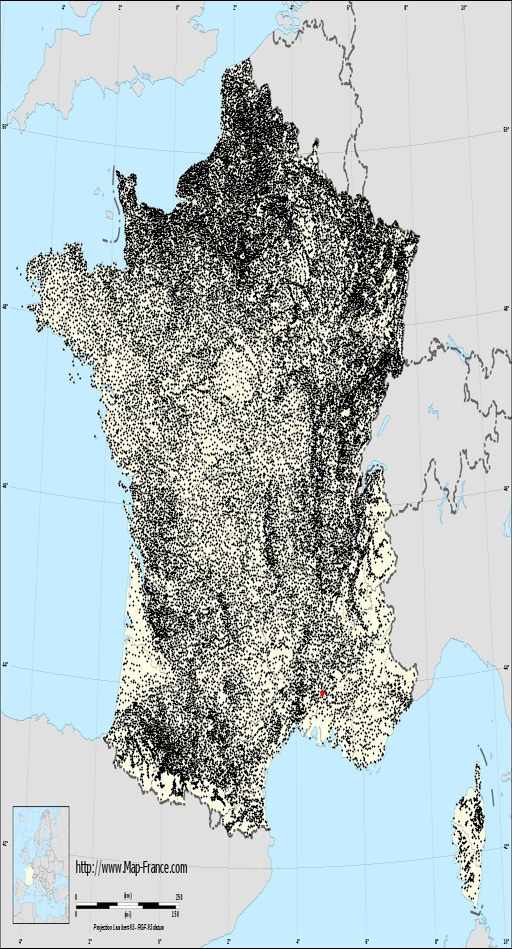
a city on the municipalities map